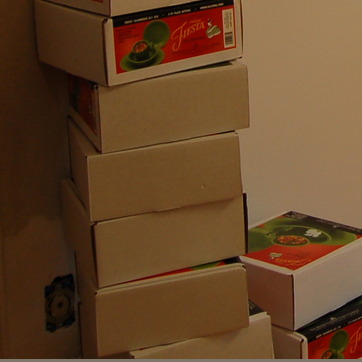
Material: paper